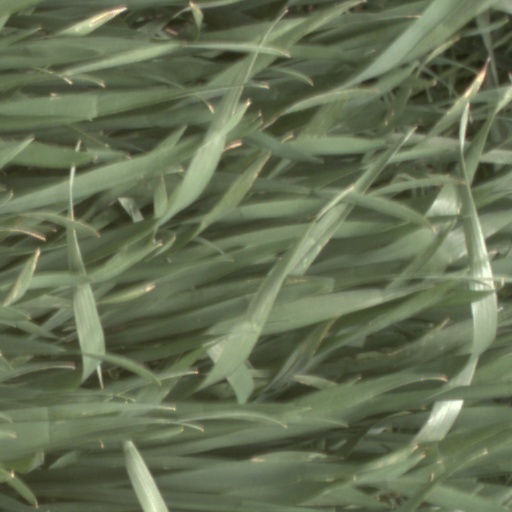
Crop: wheat